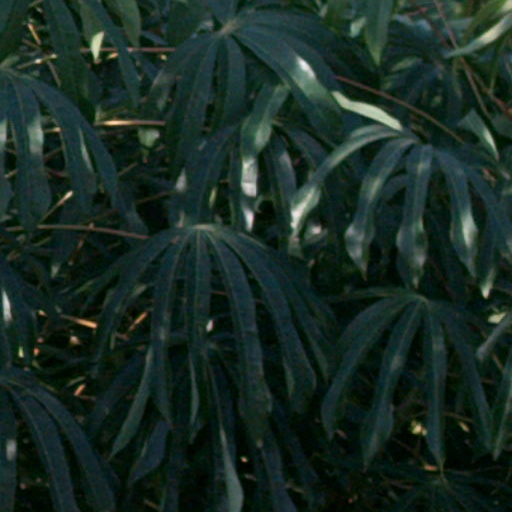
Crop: cassava